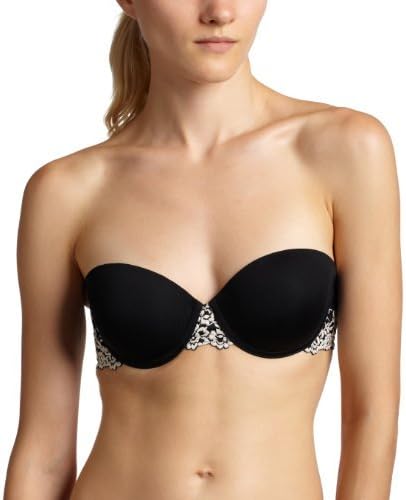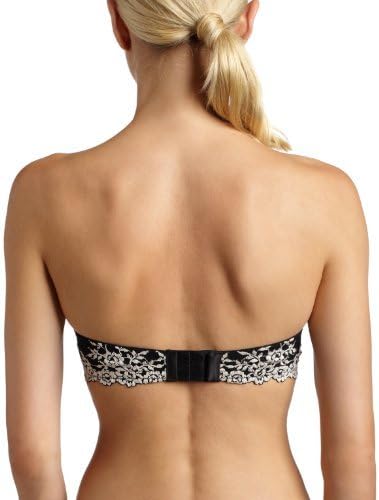
Wacoal Women's Embrace Lace Strapless
Category: AMAZON FASHION
One of the Wacoal bras, the Wacoal Strapless Push Up Embrace Bra 854191 features gorgeous, embroidered lace at the center panel, sides and back. Sides and back have a silicone gripper to hold your bra in place. The boning at side seams provides even more stability. The Wacoal Strapless Push Up Embrace Bra 854191 has a padded hook and eye closure for a comfortable fit. This bra matches the Wacoal Embrace Lace Long Leg Shaper 805191.
Features: Wacoal underwire bras Size 32 C. Shipped with care to you from the Discount Designer Warehouse.